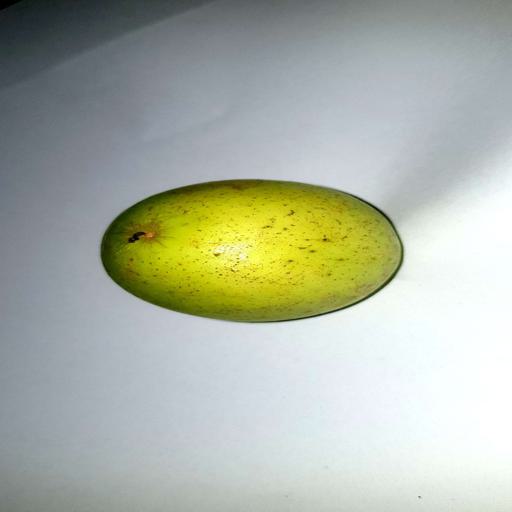
Label: healthy